Ruhr-Lenne-Express

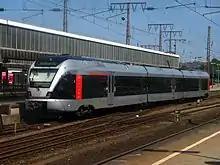
A FLIRT set of Abellio in Essen Hbf, here running as RB 40: Ruhr-Lenne-Bahn

In the early days of the Ruhr-Sieg-Express it was mainly operated with class 425 electric multiple units, but later the rolling stock used varied considerably.